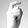
ASL letter: X